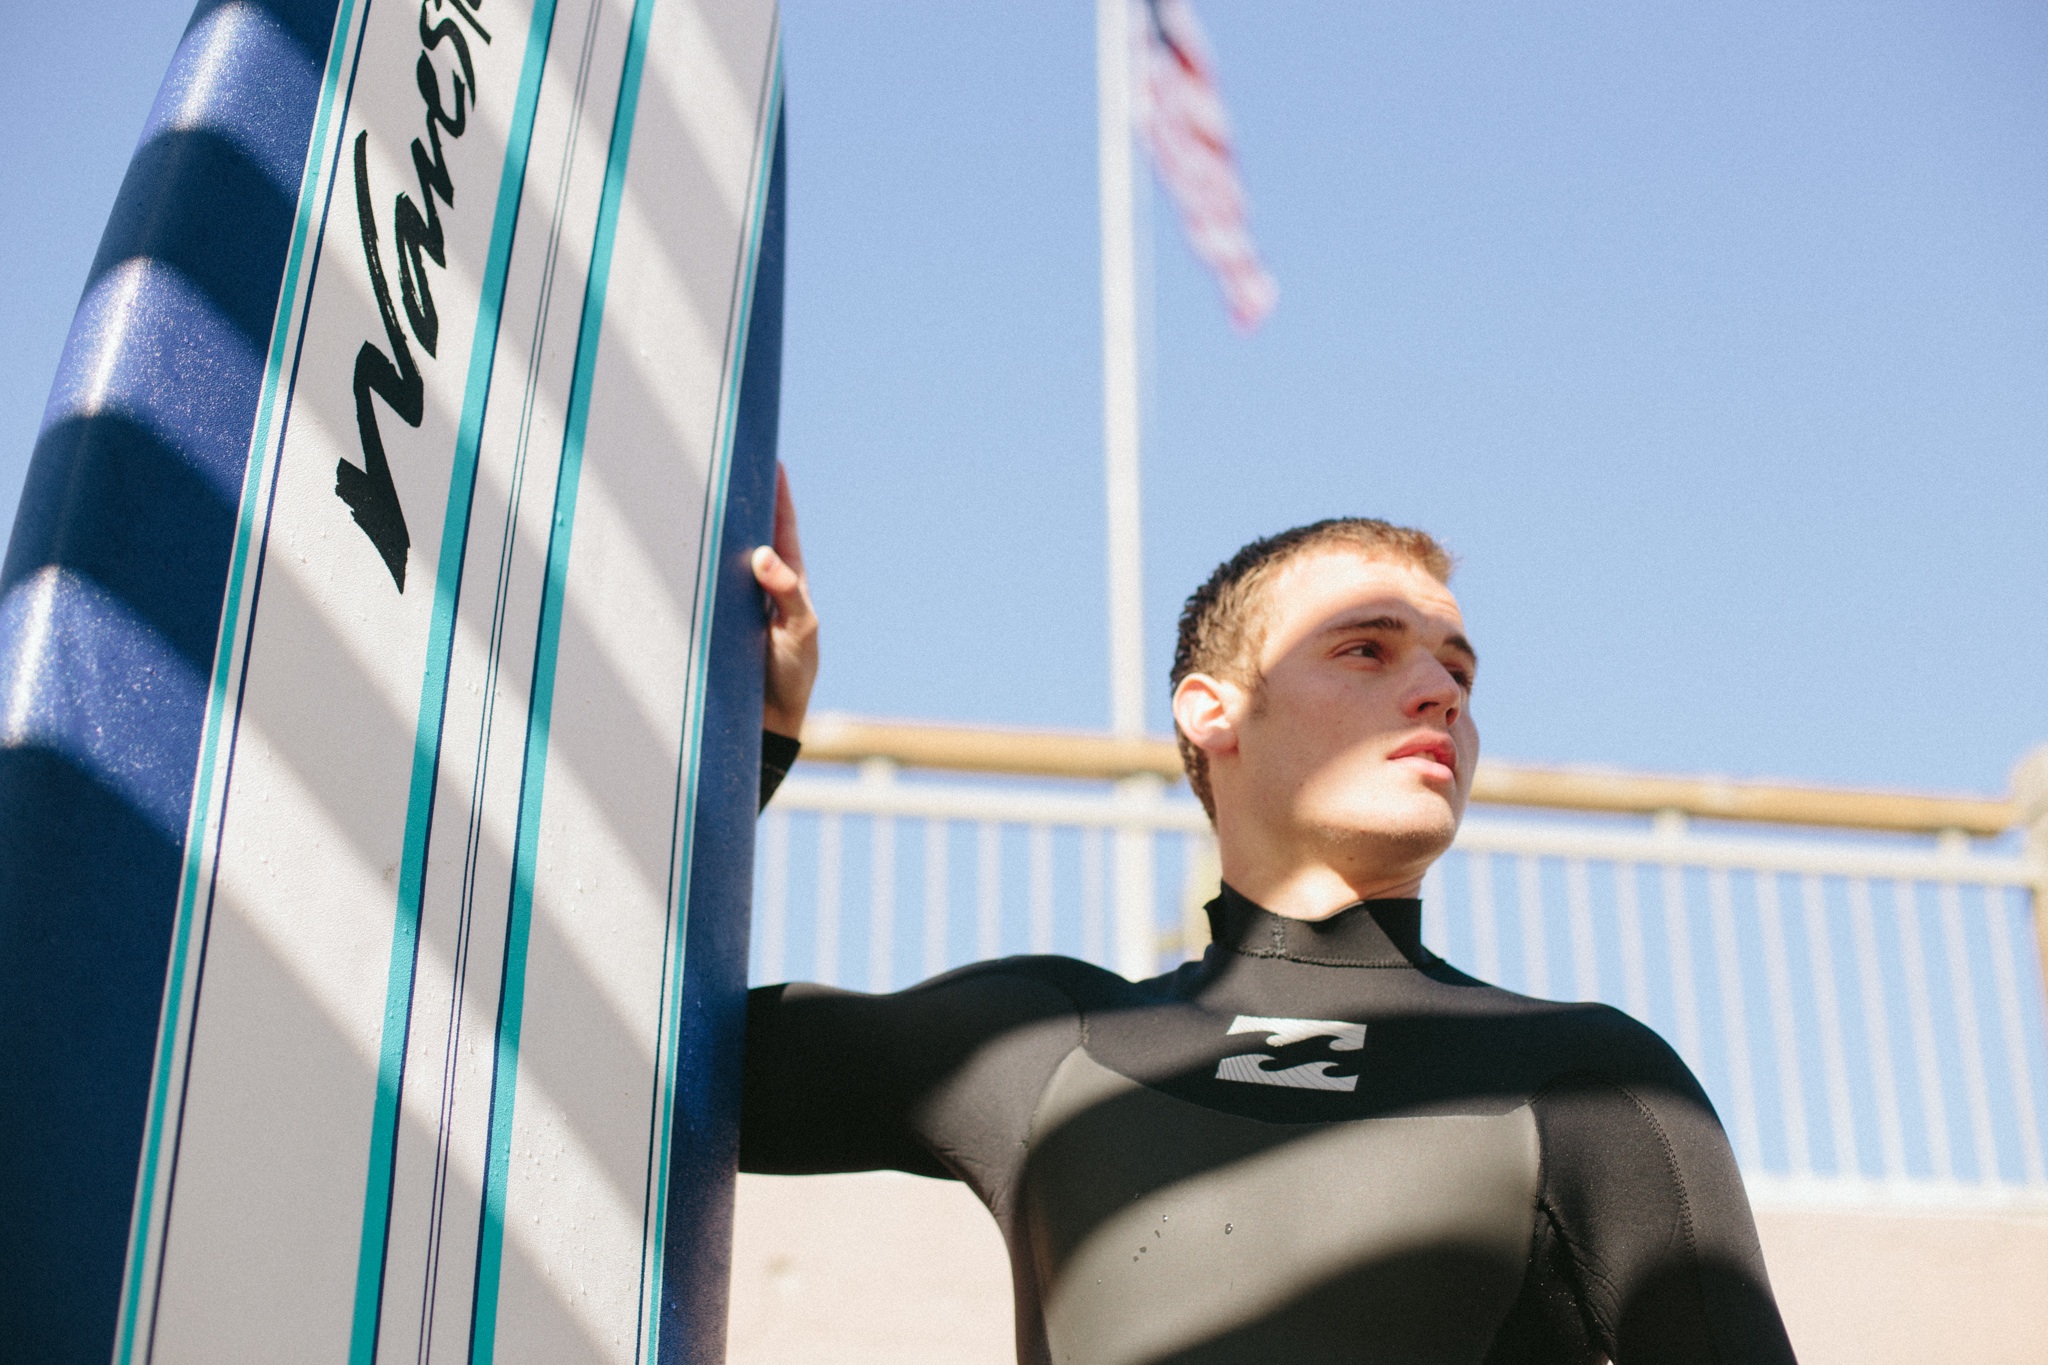
endurance sports